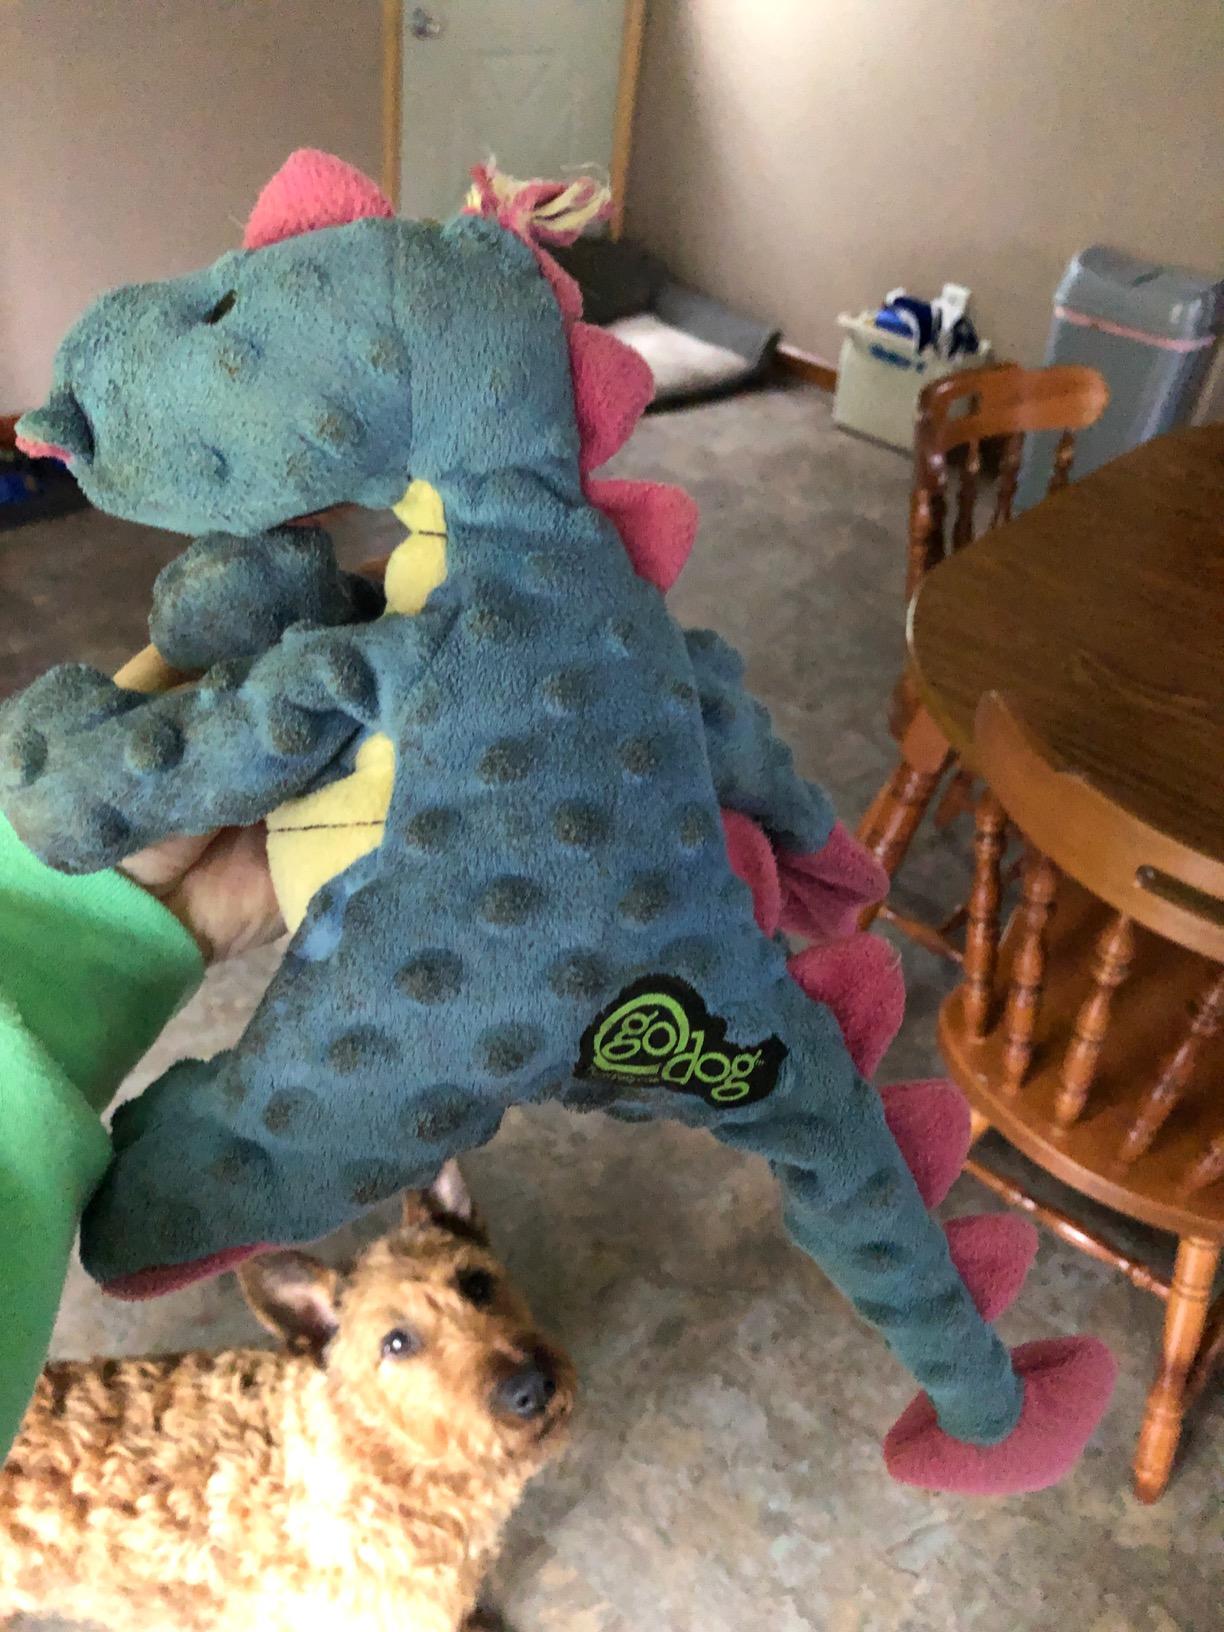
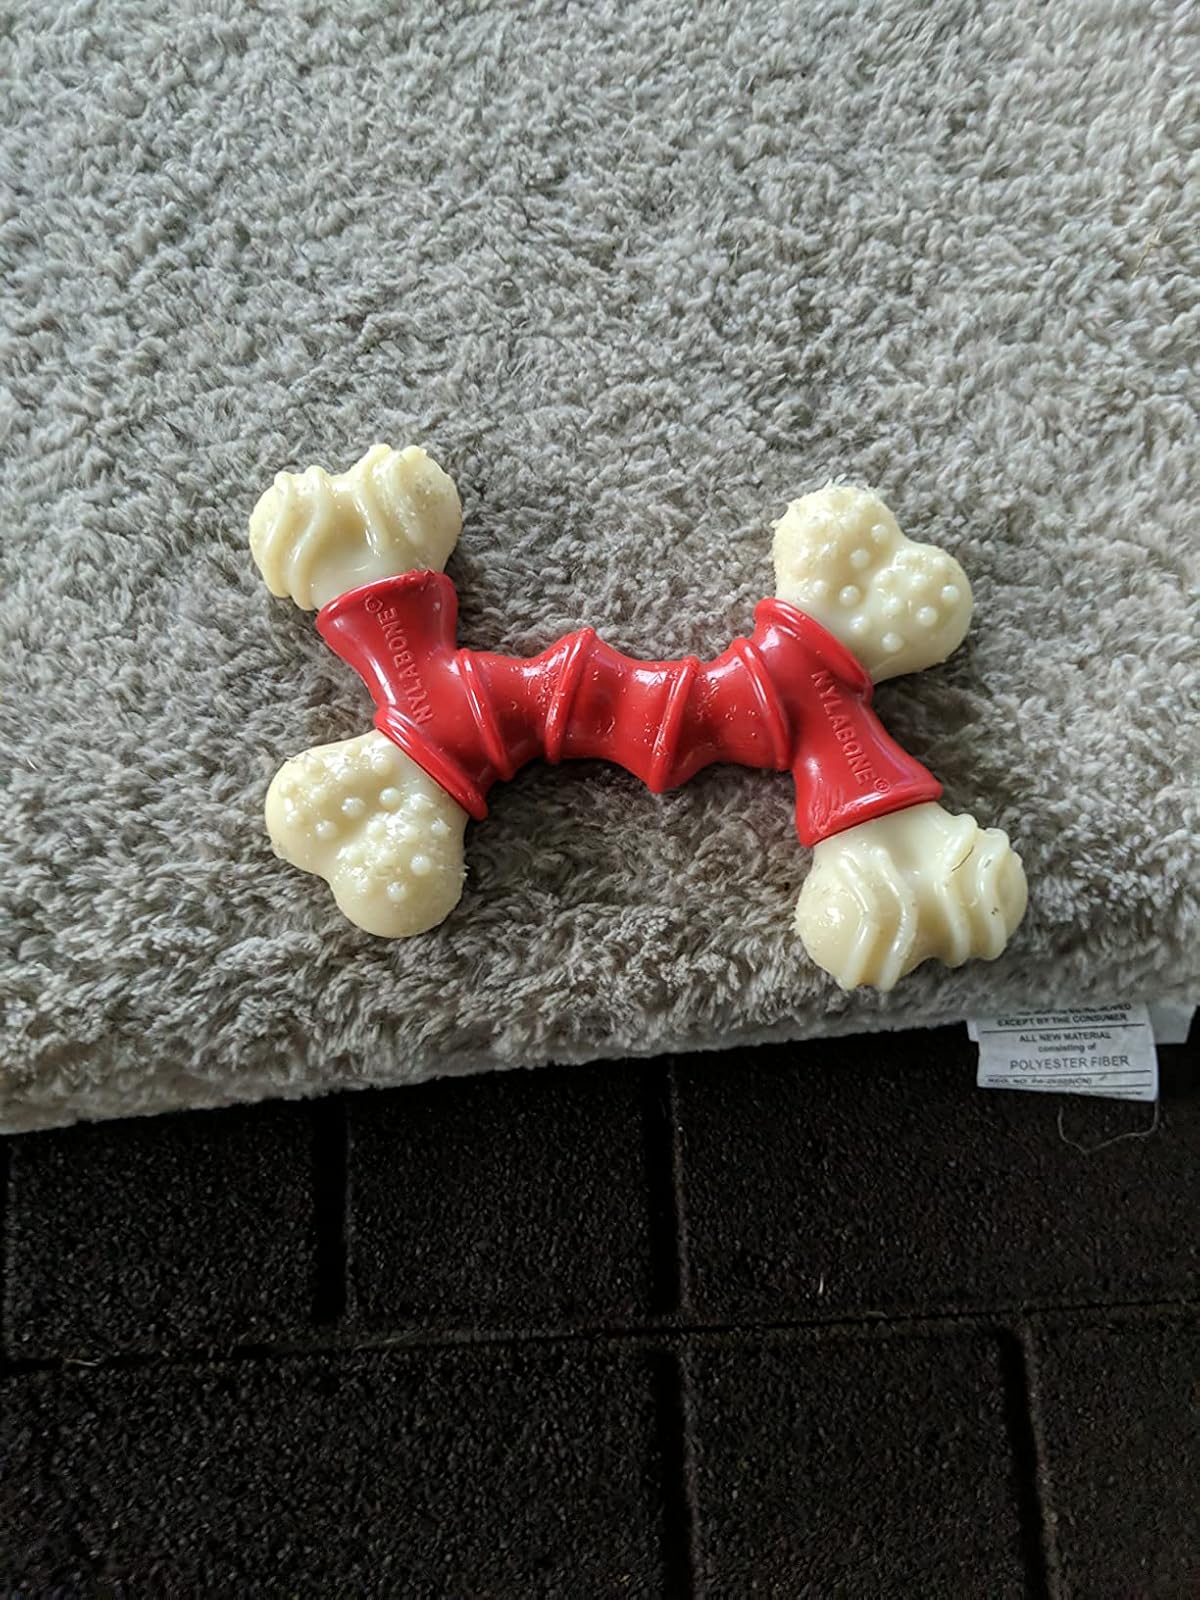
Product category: items_toy
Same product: no